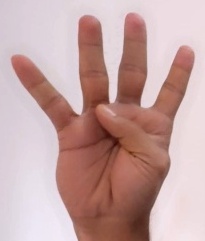
ASL sign: 4